Finger food

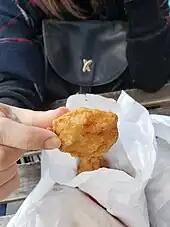
Chicken nuggets

Most fast food is finger food. Finger food is quick to eat, and can be eaten on the go. For producers, the simple recipes of finger foods allows them to create new menu options that share ingredients.